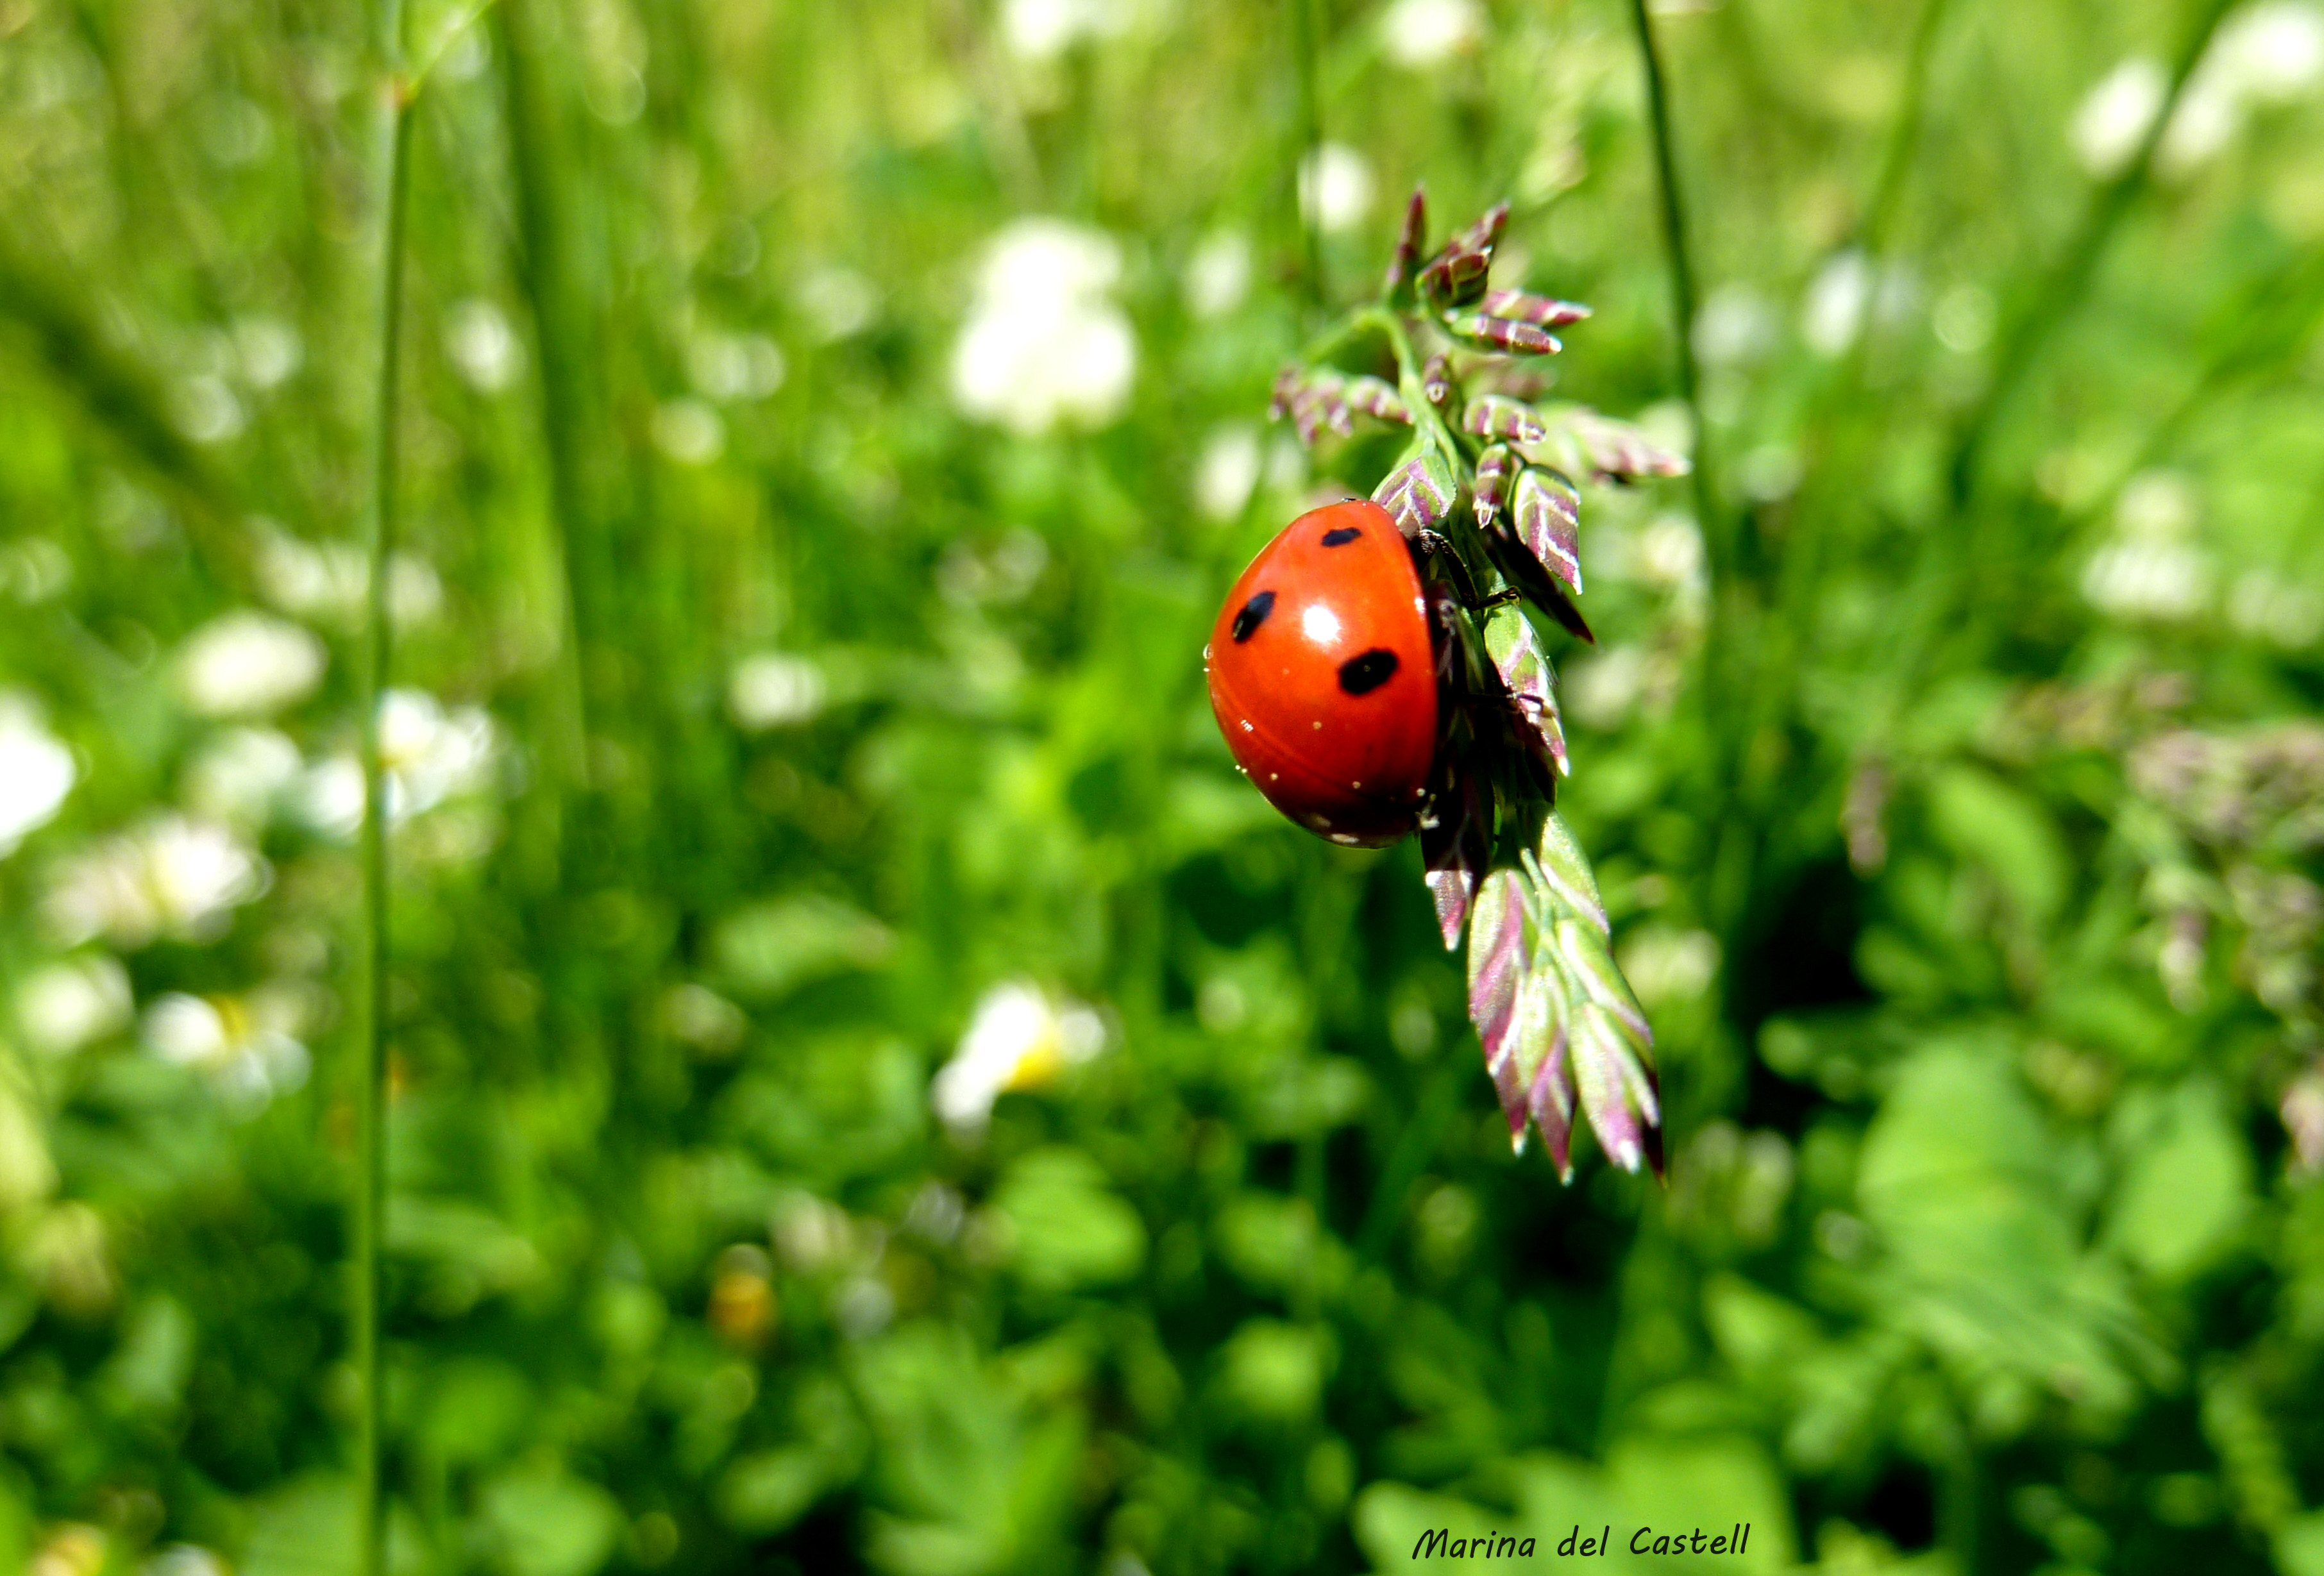
nature, grass, plant, lawn, meadow, leaf, flower, wildlife, feed, green, insect, ladybug, botany, garden, flora, fauna, ladybird, invertebrate, wildflower, fleur, flor, naturaleza, insecto, natur, silvestre, insecte, tiere, flore, blume, nourrir, natura, insekt, beetle, coccinelle, fiore, wildlebende, nectar, insetto, chinita, marienkfer, alimentar, mariquita, ladybeetles, coccinellidae, coccinelles, ladyfly, marieta, ladycow, vaquitadesanantonio, nutrire, xoania, ladybirdbeetles, ernhren, godscow, maruxia, mariquitilla, sarantontn, btesbondieu, ladyclock, lapenyora, gallinetacega, vaquitadesanantn, voliol, macro photography